Rothenfels

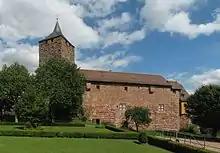
Rothenfels Castle, with bunter bergfried and wall

The settlements, which arose under Rothenfels Castle's protection, were the later town in the valley and the farming estate that later became Bergrothenfels. When, in 1243, Albert II, the last of the Gumbach family died, town and castle came to the Counts of Rieneck. Ludwig III of Rieneck had married Albert's daughter. However, a document from 1150 stated that the castle should return to Neustadt Abbey in such a case. The abbey was not able to enforce its claim, Würzburg offered no support but rather helped to appoint the Count of Rieneck as "vogt" of Neustadt Abbey. Thus the County added a southern property to its northern possessions around Rieneck and Lohr. In 1333, Count Ludwig V of Rieneck-Rothenfels died and an inheritance dispute ensued. After prolonged legal fighting, the Counts lost their territory to the Archbishopric of Mainz, the Prince-Bishop of Würzburg and the Lords of Hanau. Rothenfels came to Würzburg. A document from 1342 refers to Rothenfels as a town.